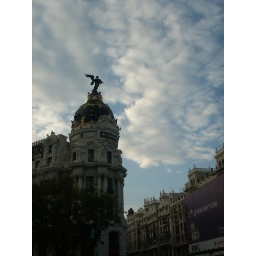
flying high in the sky